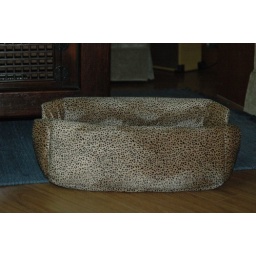
the bed laid down in convertible mode